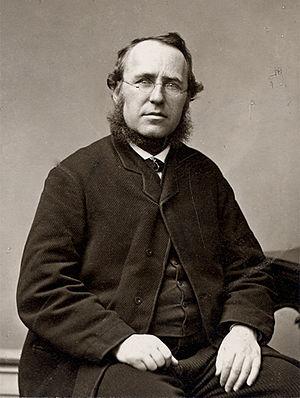
Joseph-Charles Taché, vers 1875.
Le Bas-Saint-Laurent est une région administrative du Québec située sur la rive sud de l'estuaire du Saint-Laurent. Il est bordé au sud par l'État du Maine et le Nouveau-Brunswick, et par les régions de Chaudière-Appalaches et de Gaspésie–Îles-de-la-Madeleine.